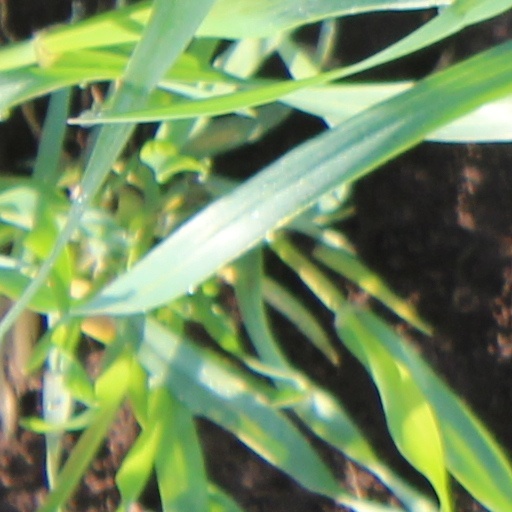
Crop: wheat